Sylvia Mendez

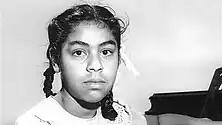
Sylvia Mendez when she was 8 years old.

Sylvia Mendez (born June 7, 1936) is an American civil rights activist and retired nurse. At age eight, she played an instrumental role in the "Mendez v. Westminster" case, the landmark desegregation case of 1946. The case successfully ended "de jure" segregation in California and paved the way for integration and the American civil rights movement.